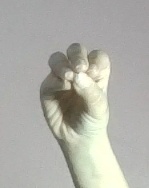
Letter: ha